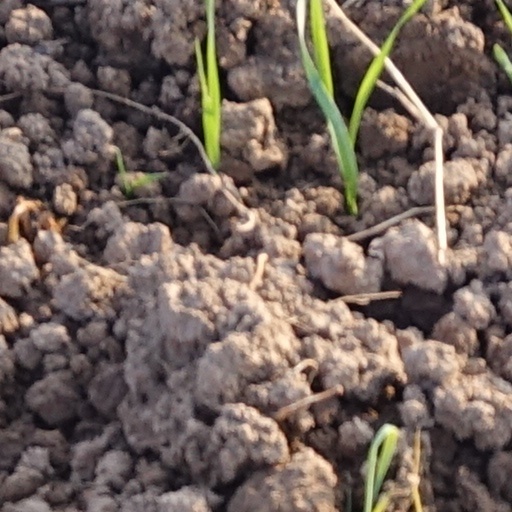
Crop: wheat